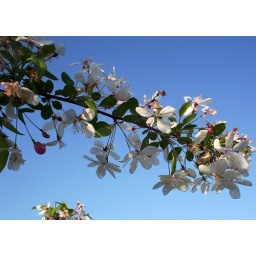
white against blue